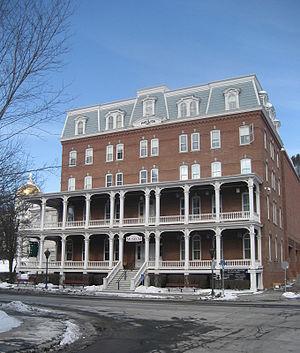
La ville de Montpelier est la capitale de l’État du Vermont, aux États-Unis. Avec 7 855 habitants lors du recensement de 2010, c'est la capitale d’État la moins peuplée et la cinquième ville de l'État par la population.